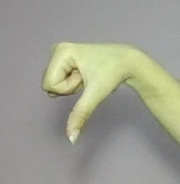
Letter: waw